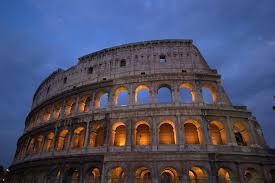
Landmark: Roman Colosseum